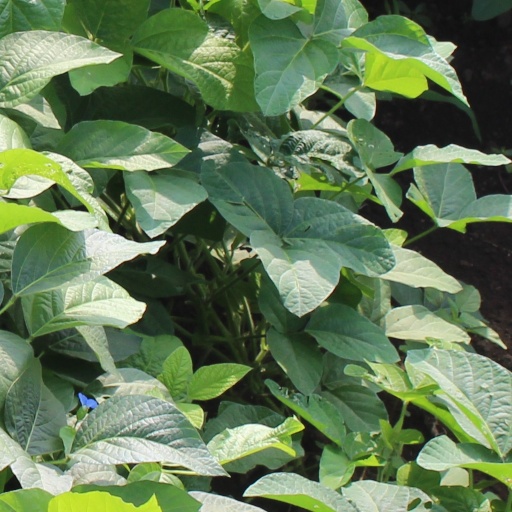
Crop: soybean